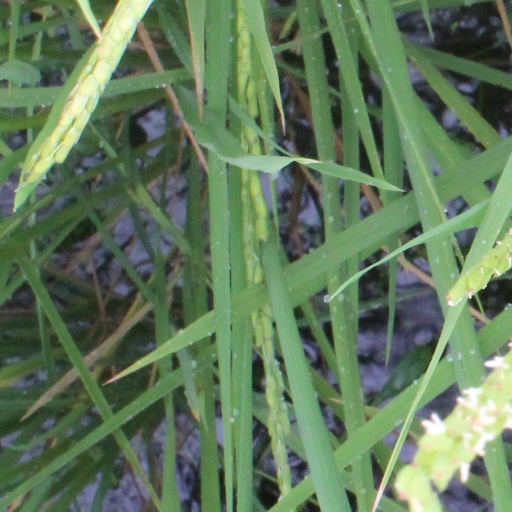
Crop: rice